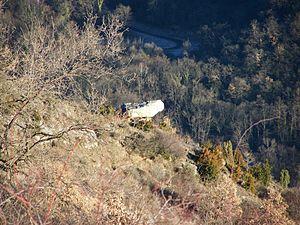
Dolmen de Lapège (Hypothèse bloc erratique)
Lapège est une commune française située dans le département de l'Ariège, en région Occitanie.
Cet article recense les blocs erratiques.